The Exchange, Dunedin

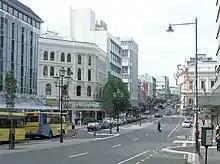
From the Exchange, looking north up Princes Street. The historic Southern Cross Hotel building is prominent, centre-left; the former BNZ bank building is centre-right.

The Exchange is an area of central Dunedin, in the South Island of New Zealand.